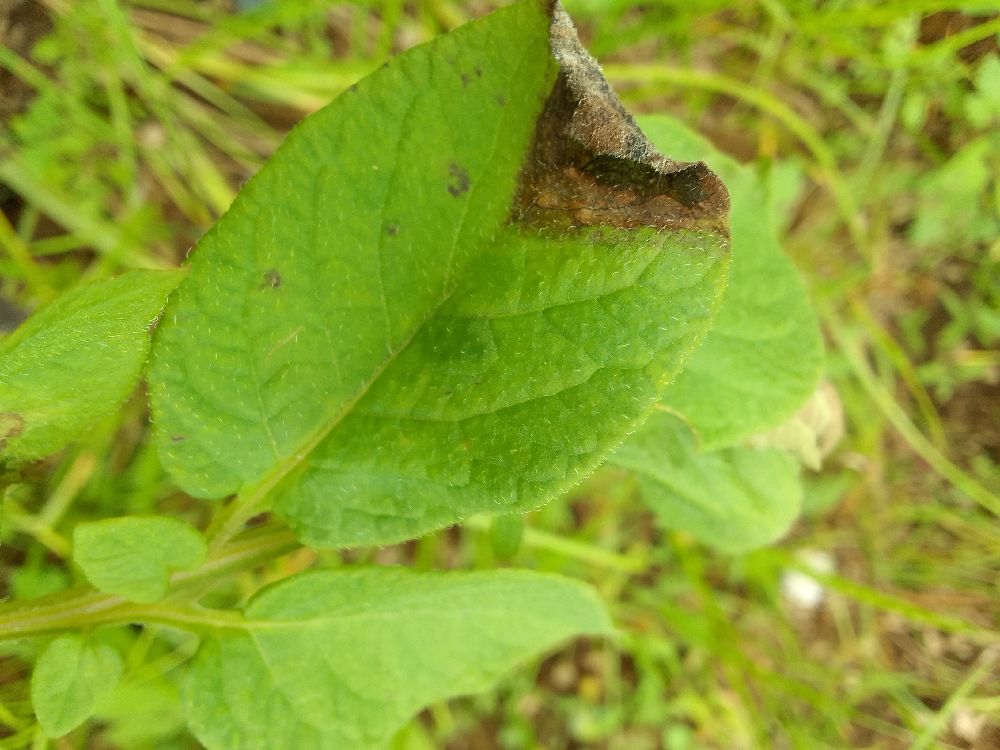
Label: Late blight